Star Science Fiction Stories No.2

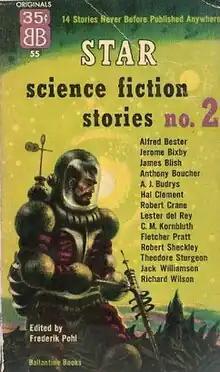
Cover of "Star Science Fiction Stories No.2"

Star Science Fiction Stories No.2 is the second book in the anthology series, Star Science Fiction Stories, edited by Frederik Pohl. The book featured the first appearance of Jerome Bixby's short story, "It's a Good Life". It was first published in 1953 by Ballantine Books.